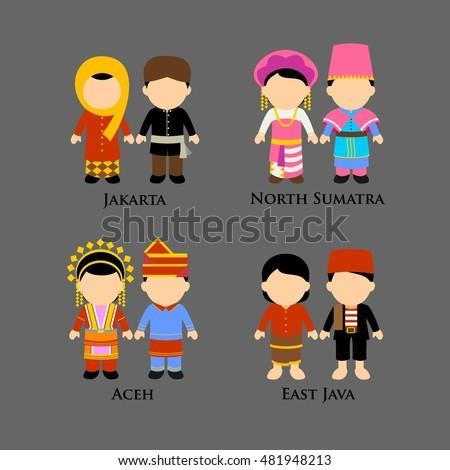
boys and girls in traditional costume .